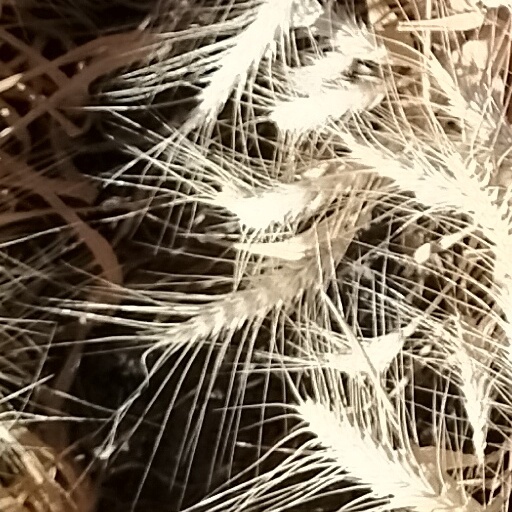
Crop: wheat